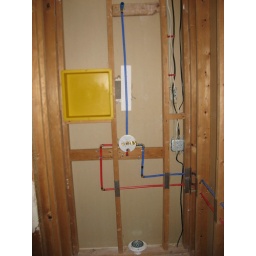
Shower rough in. The yellow box will be a recessed shelf in the shower.